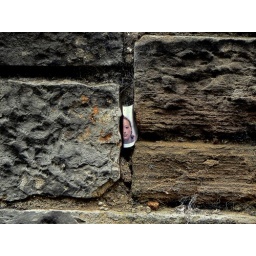
in a wall beside the river (large)